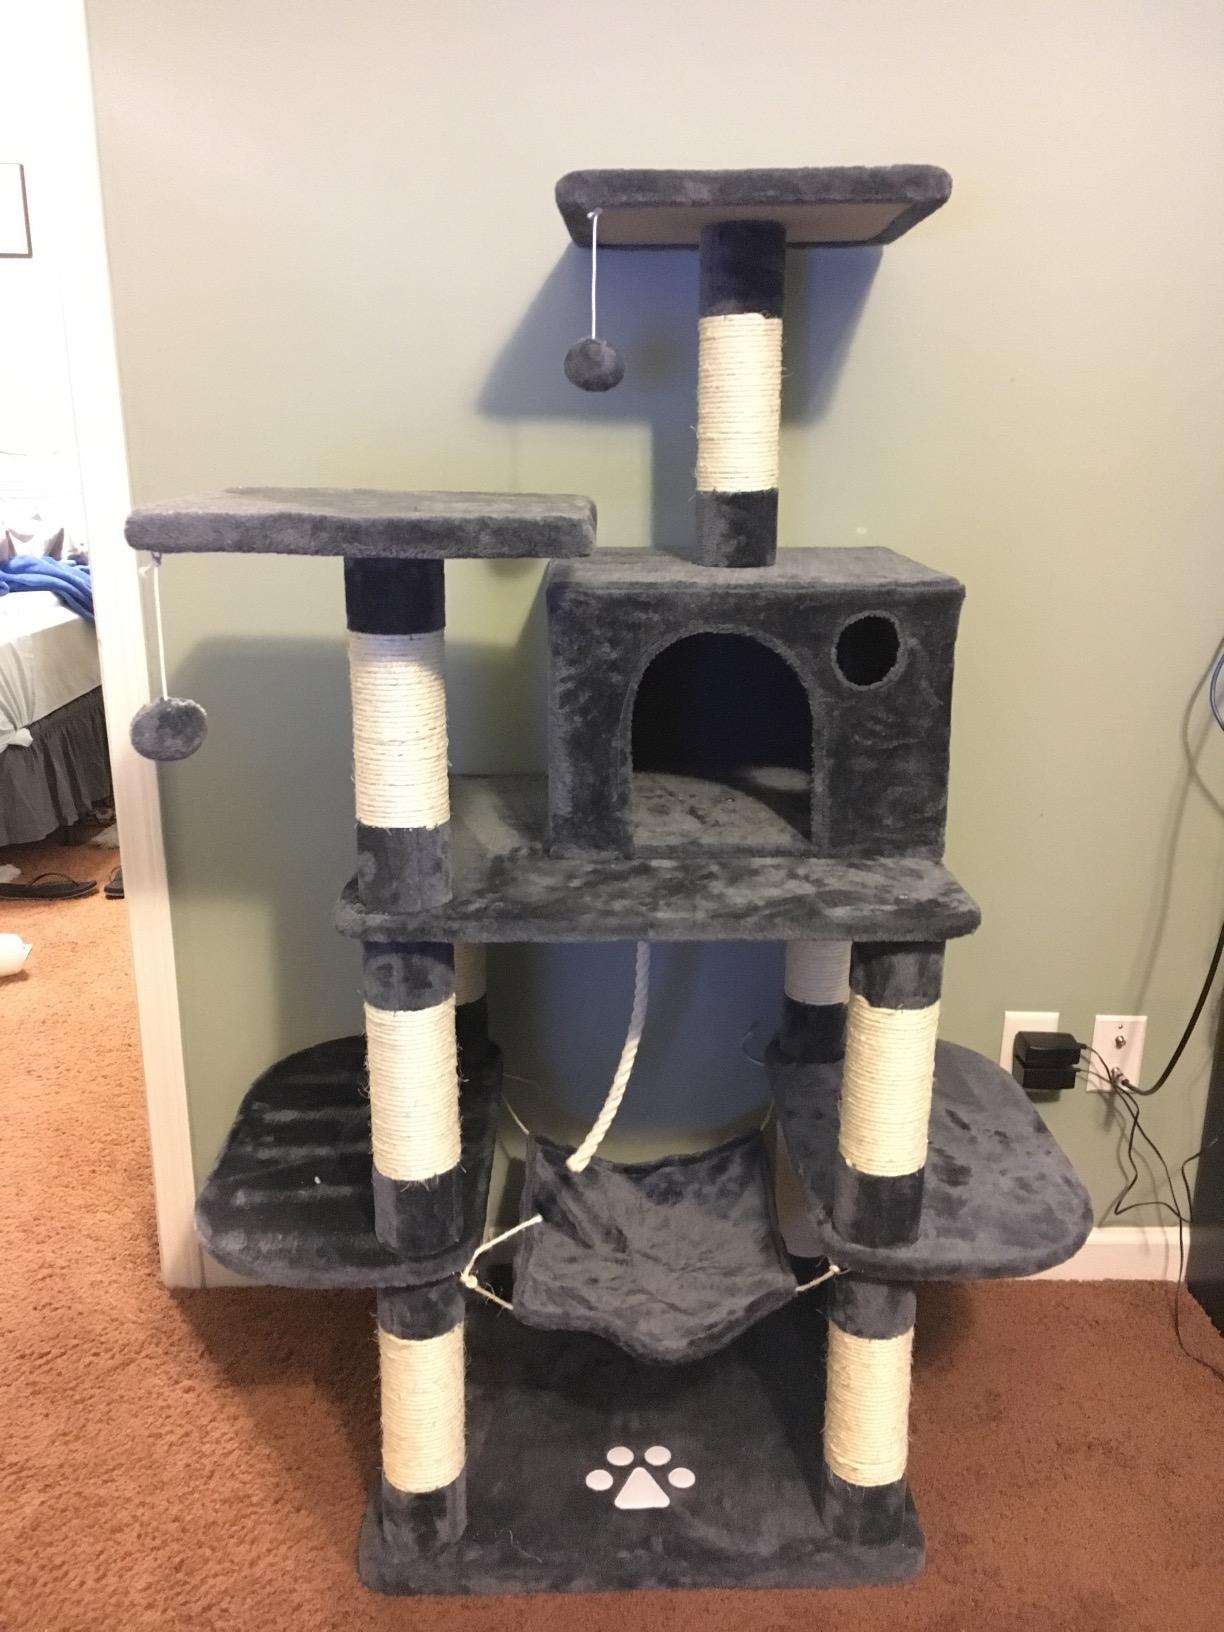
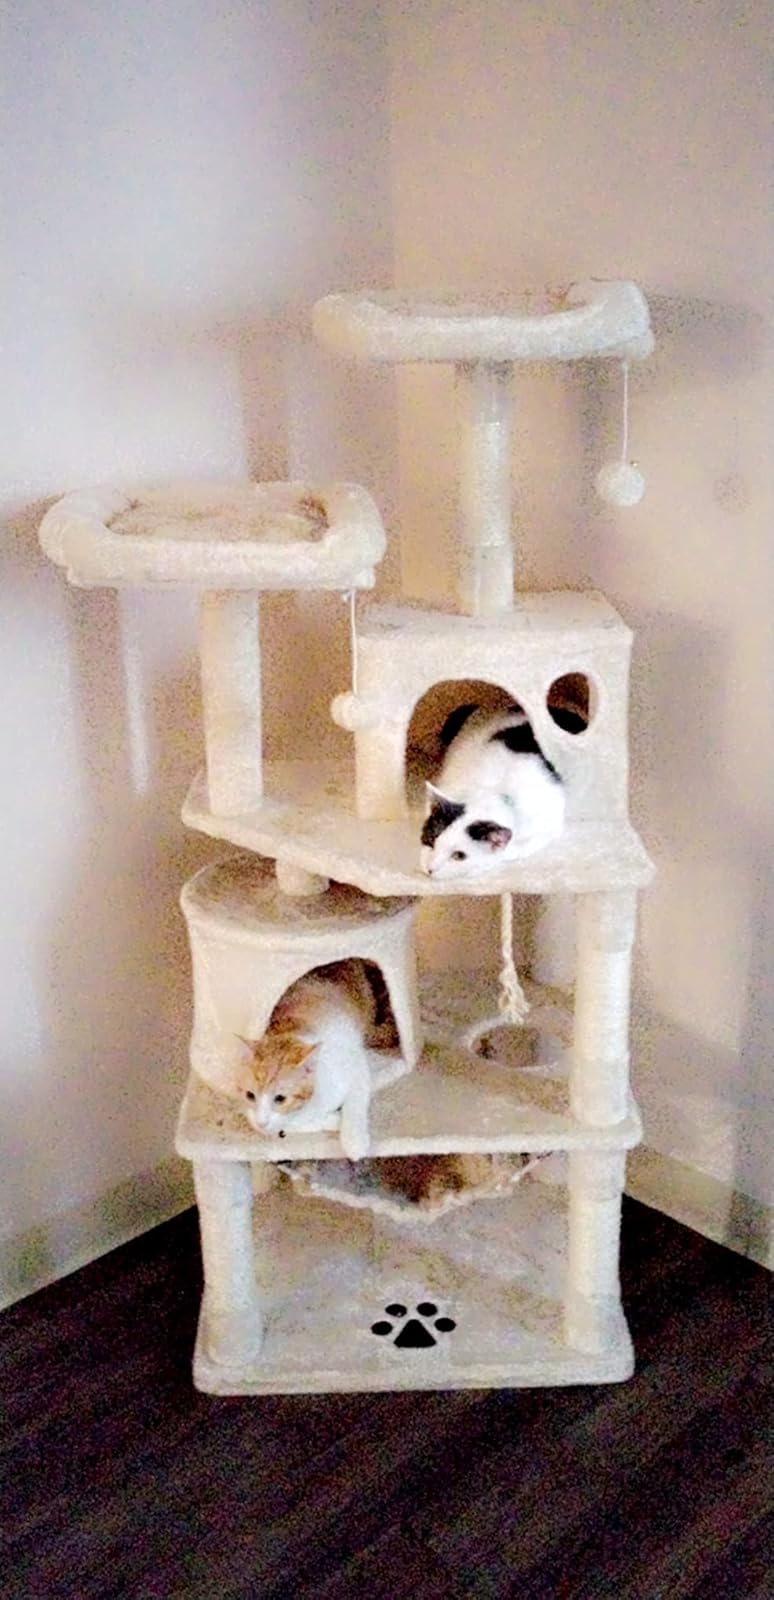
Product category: items_cat tree
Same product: no